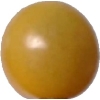
Label: tomato_cherry_yellow